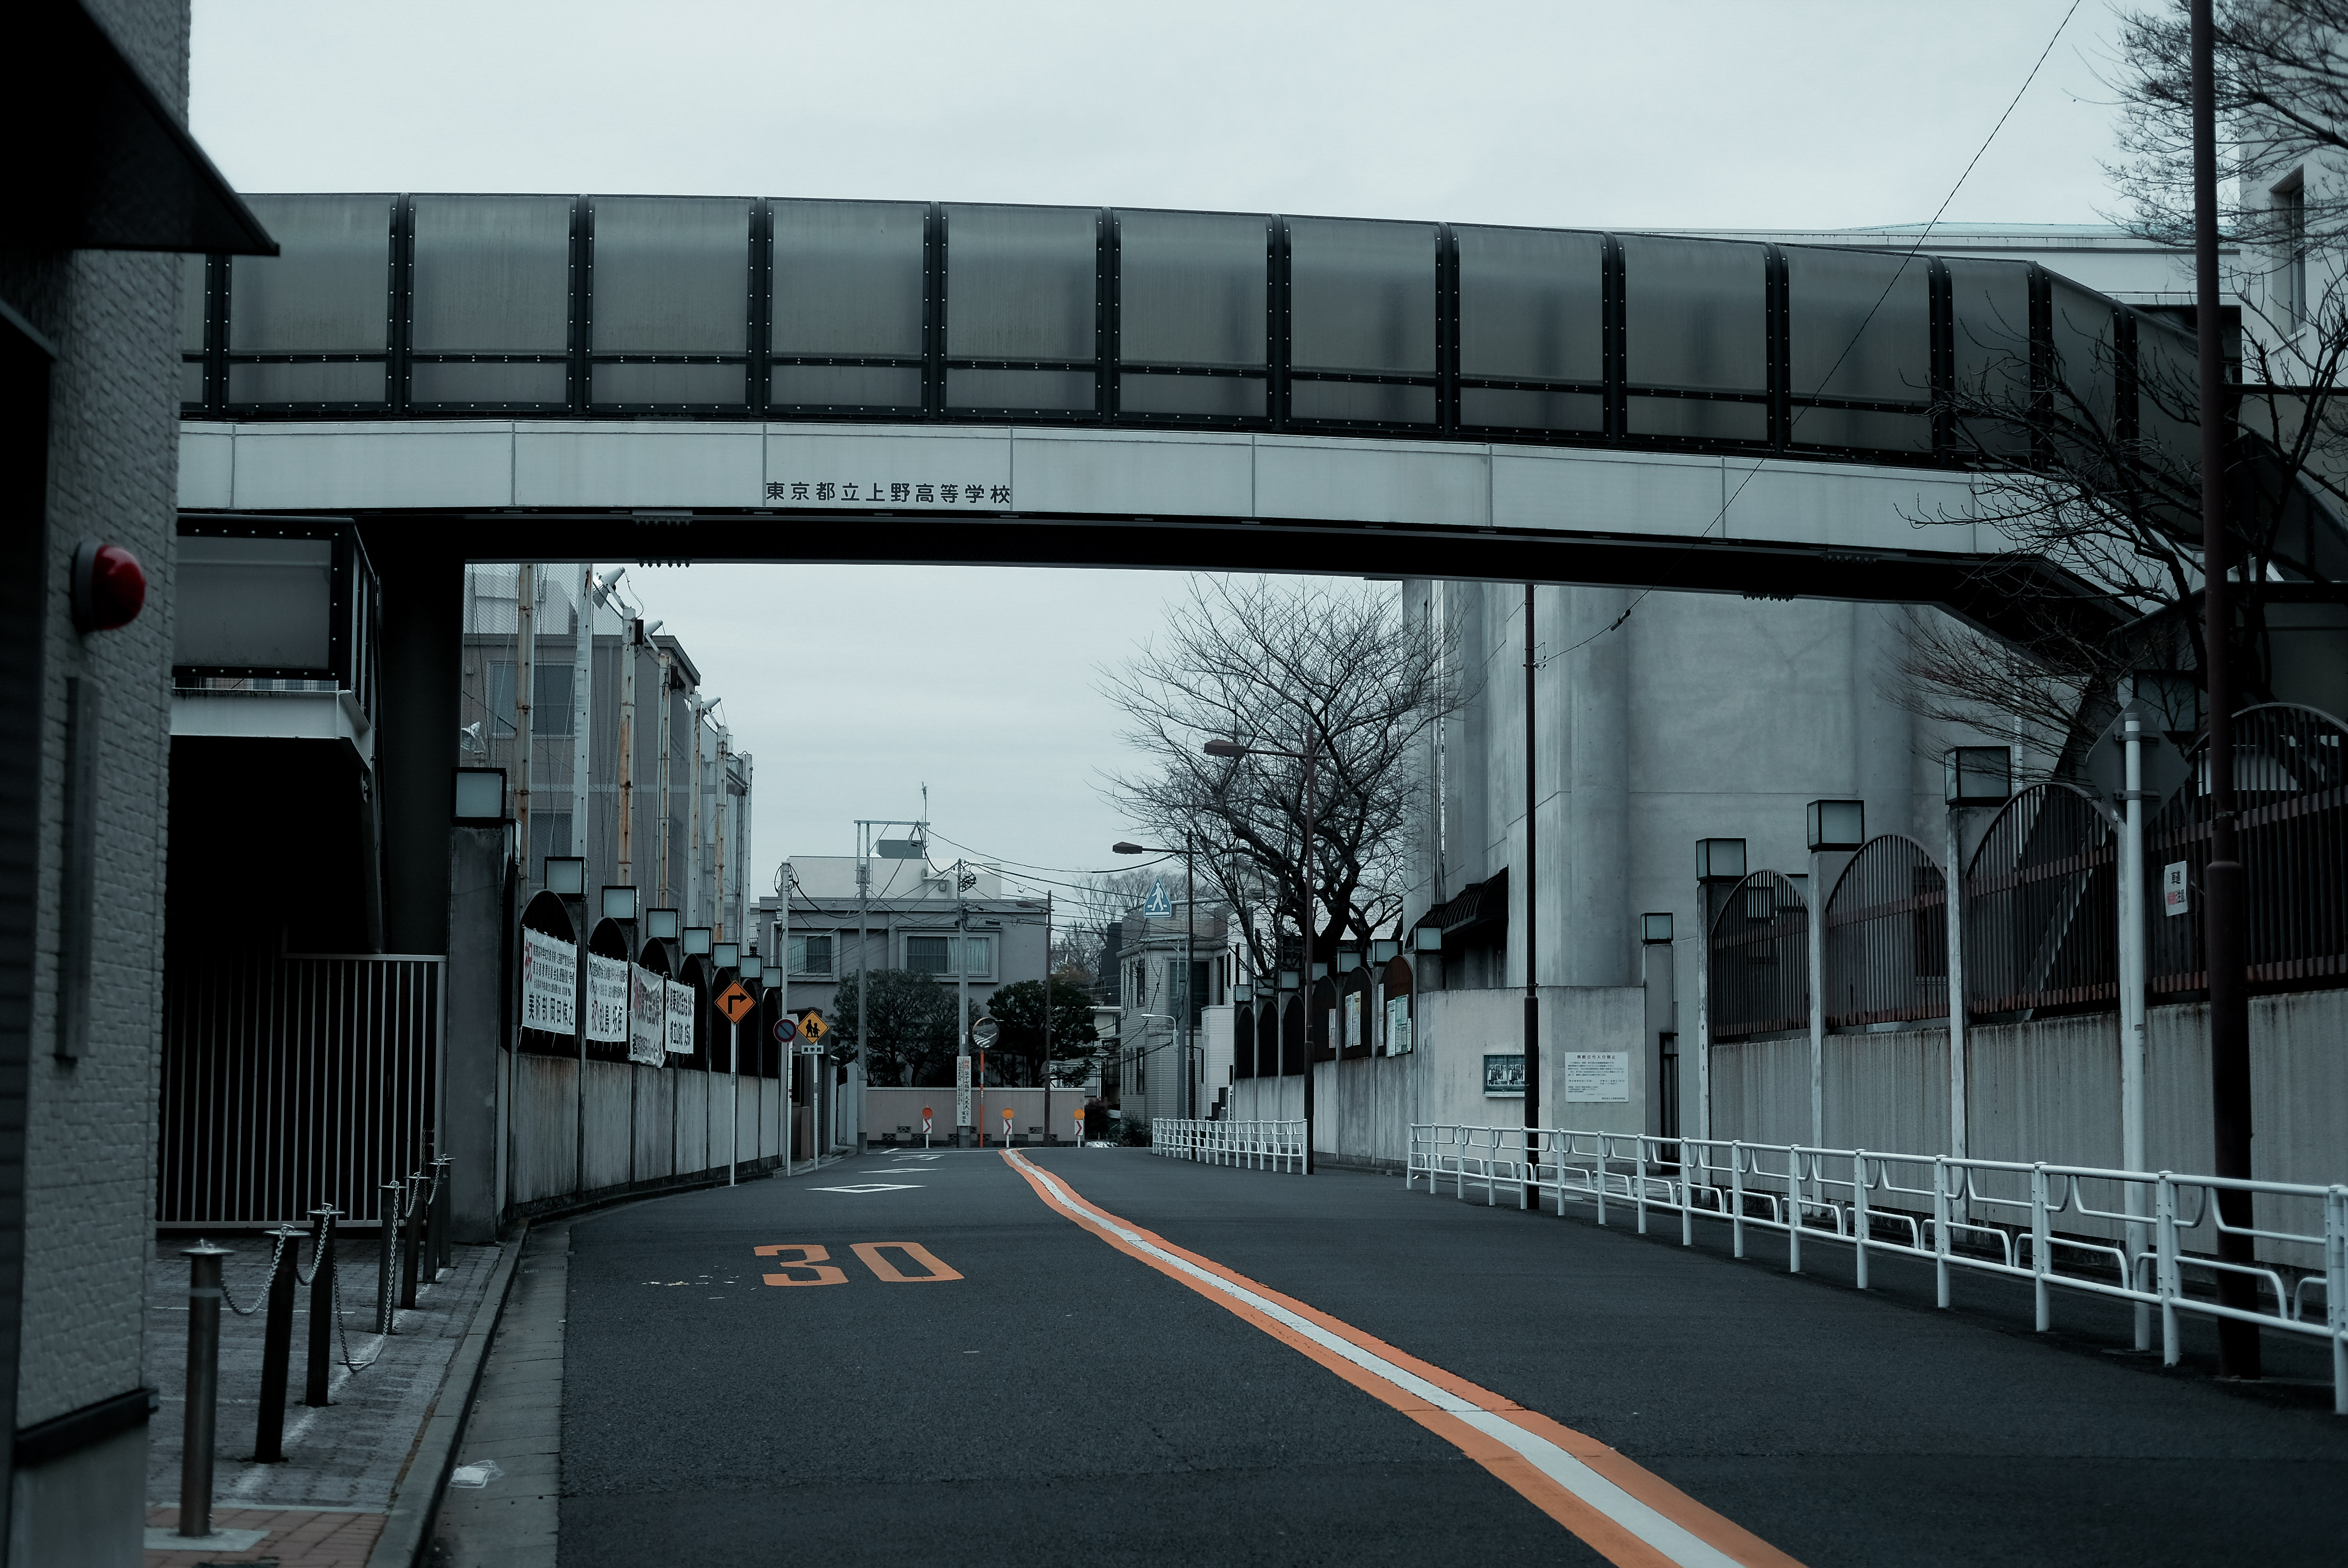
bridge, skyway, road, lane, metropolitan area, overpass, architecture, girder bridge, urban area, infrastructure, fixed link, nonbuilding structure, road surface, street, black and white, thoroughfare, building, highway, city, brug, asphalt, compact car, monochrome, beam bridge